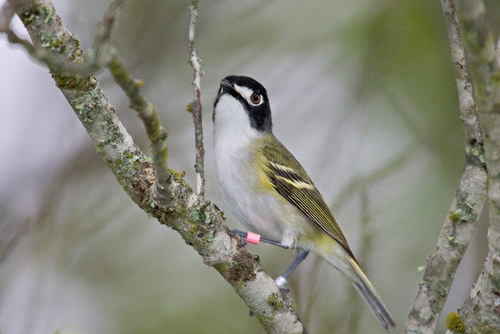
i love the white belly and yellow with black outlined wings but it's the bird's black head that makes him stand out.
this tri-colored bird has yellow and black wings, a black head with white superciliary, a short black bill and white throat and belly.
a small bird with a white throat, breast and belly, dark brown wings with two light yellow wing bars.
the bird's feathers are white, yellow and black, and it's eyes are orange and black.
the small bird has black tarsus and feet, a white belly and breast, and a black head with a small white stripes along its eyes.
the bird has a black head, white supercilliary, a white breast, and yellow and brown wings.
a colorful bird with a black head, brown eyes, white breast and yellow and black wings.
this particular bird has a belly that is white with yellow sidesa small white chested bird with yellow and black wing feathers and white around its eyes.
a small bird with a white belly, breast and eyering.
Species: Black Capped Vireo